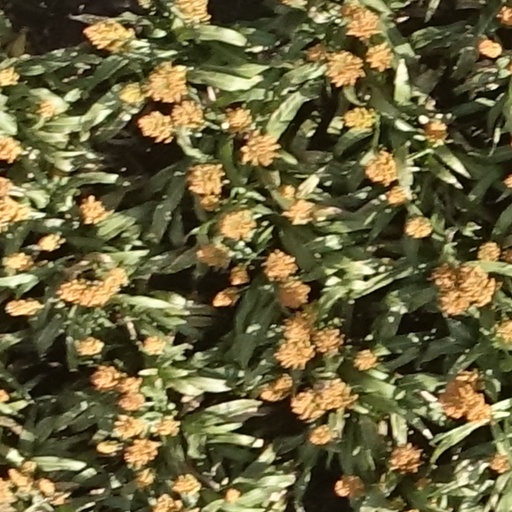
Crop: sorghum